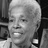
Emotion: happy